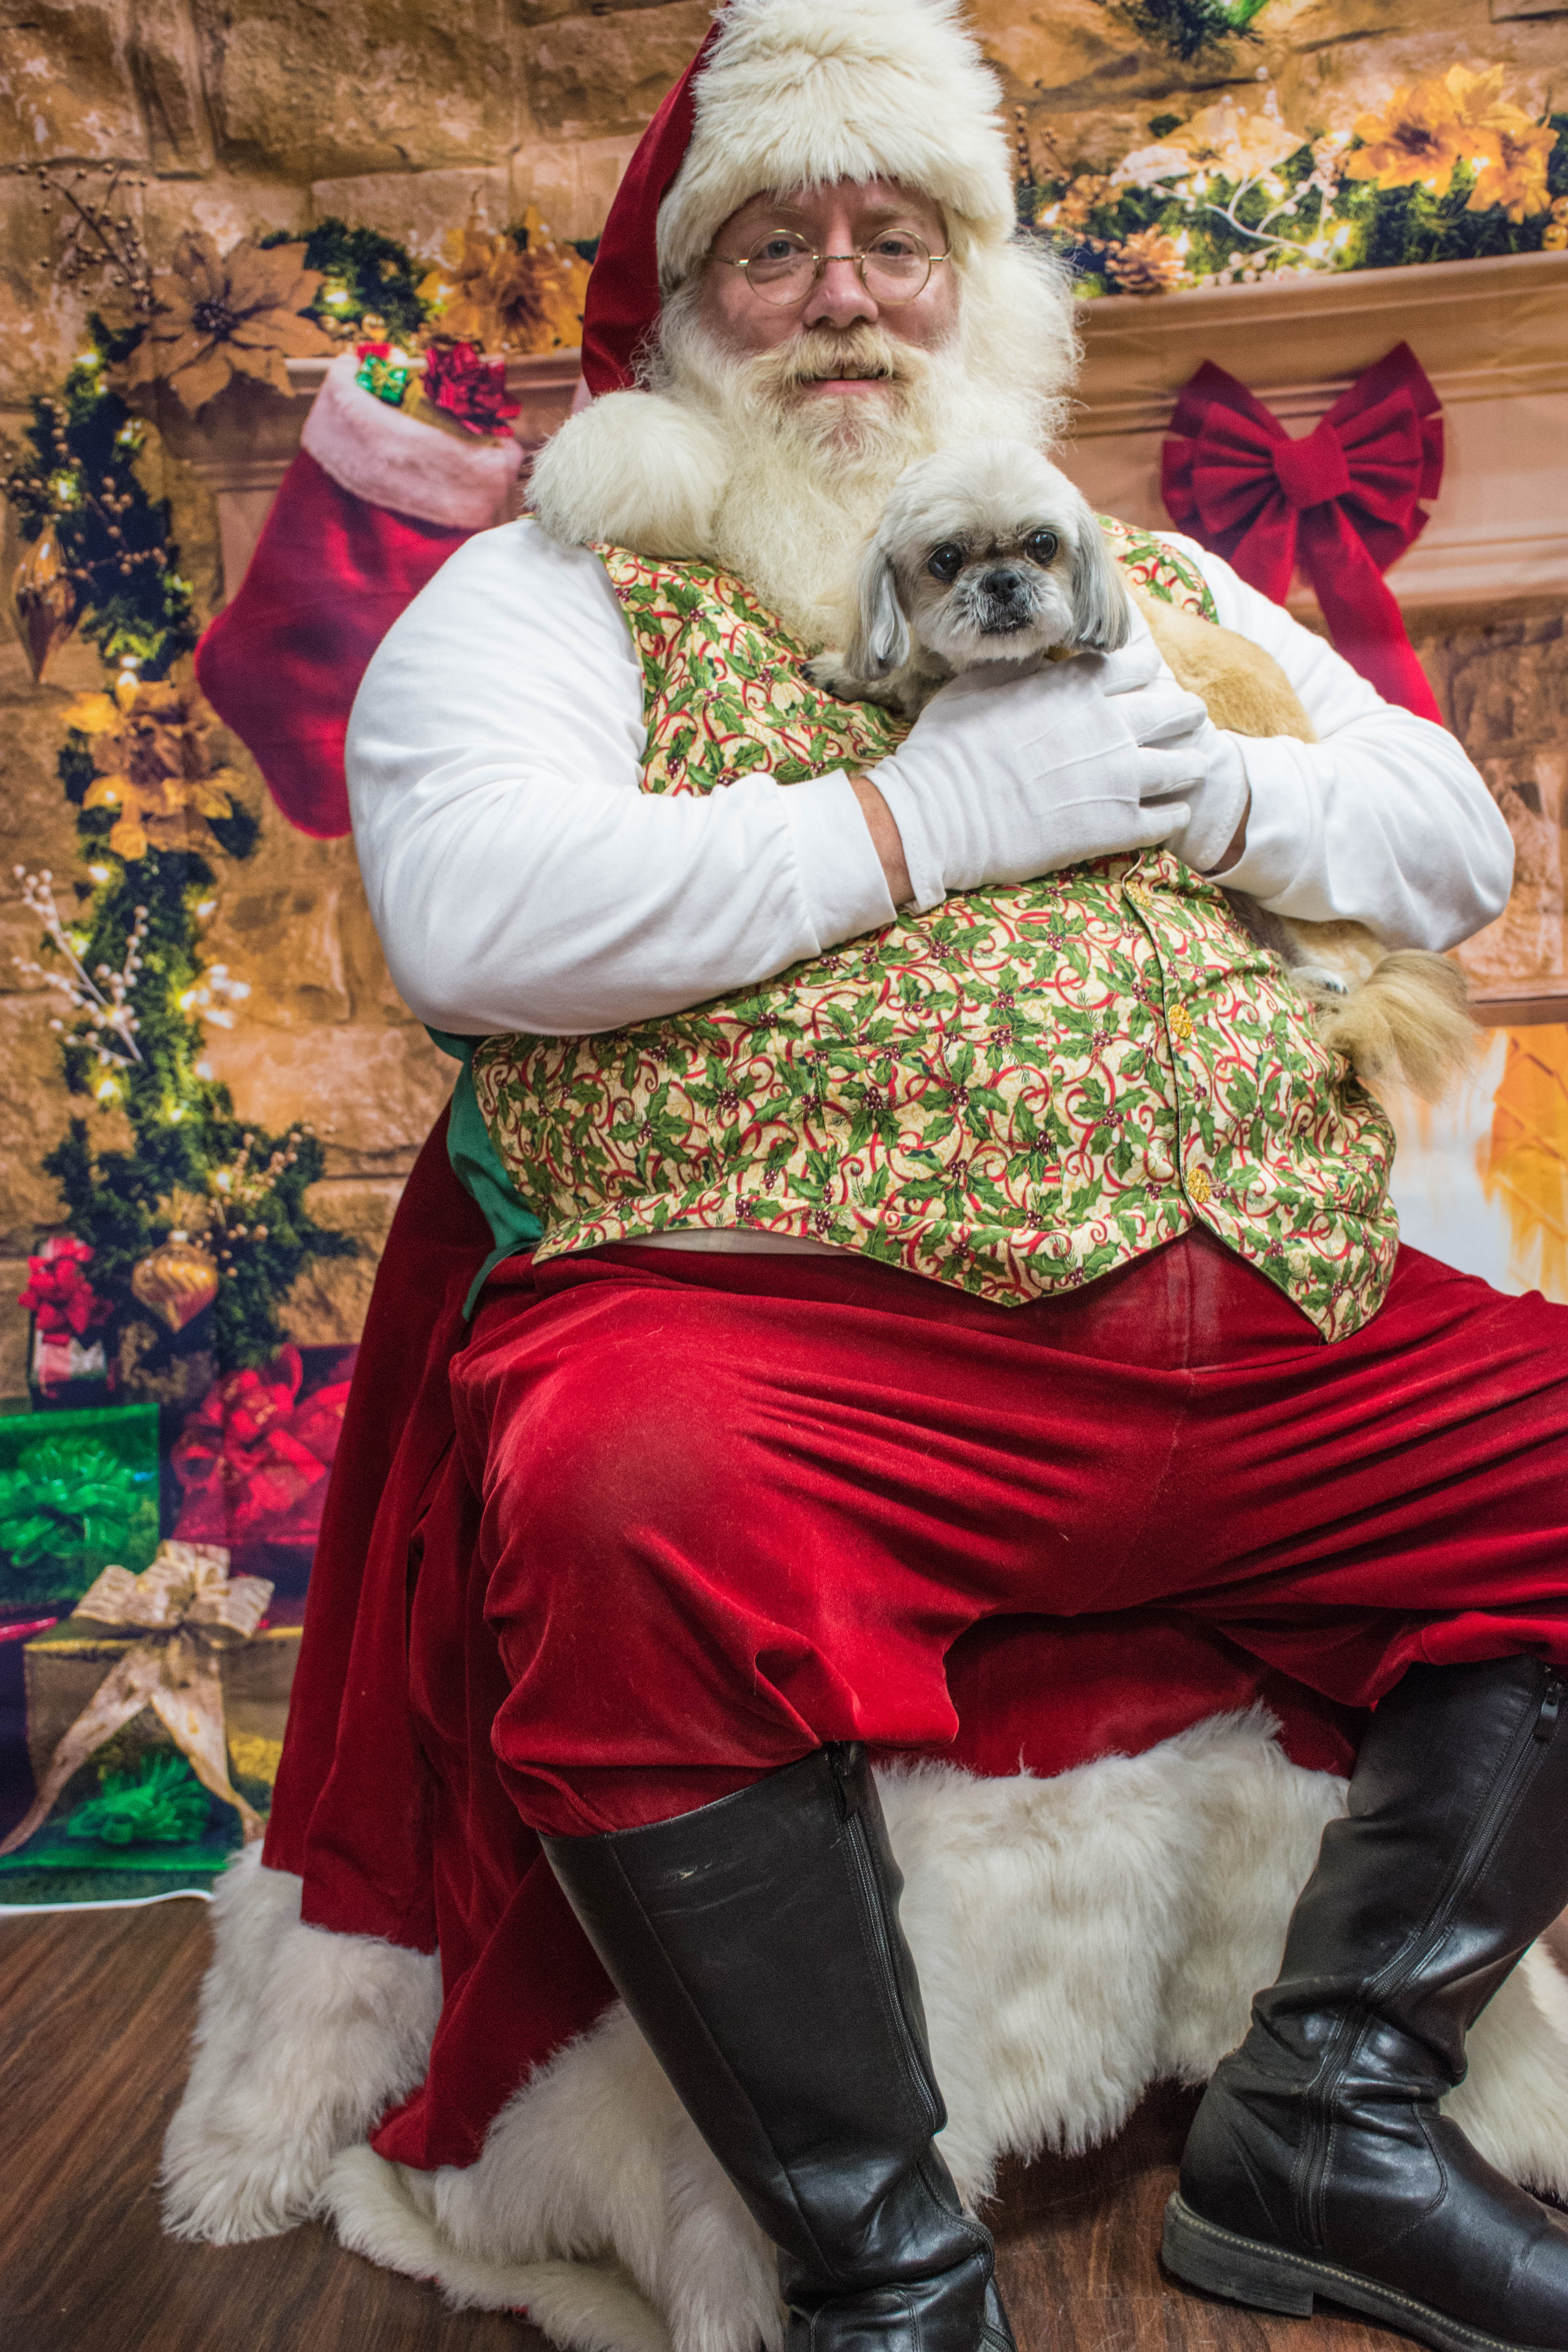
dogs, santa, love, santa claus, christmas, fictional character, christmas eve, facial hair, lap, beard, event, holiday, sporting group, tradition, fur, fawn